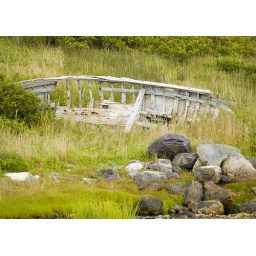
The dawt (tawt) is the cross seat in a small boat.